Igor Irodov

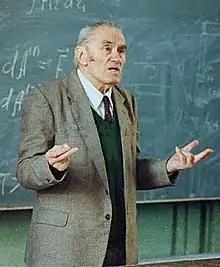
Prof. Irodov c.1975

Igor Yevgenyevich Irodov (16 November 1923 – 22 October 2002) was a Soviet Russian physicist and World War II veteran. He is best known as a physics professor at the Moscow Institute of Physics and Engineering (MEPHi) and as the author of a series of handbooks on general physics, which became lecture courses in physics in several countries.